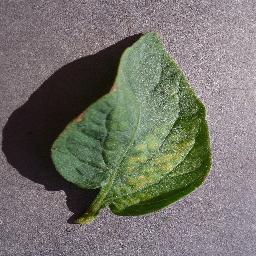
Label: Tomato___Spider_mites Two-spotted_spider_mite